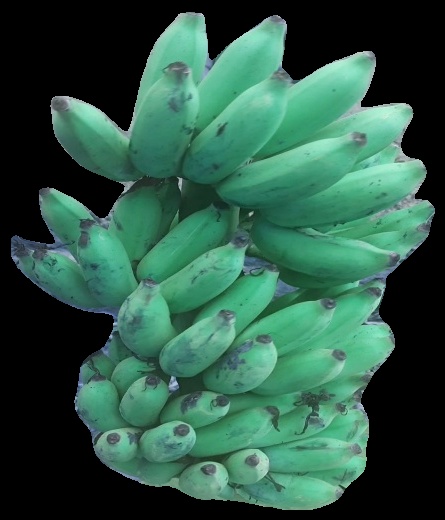
Variety: elakki-bale
Grade: grade2